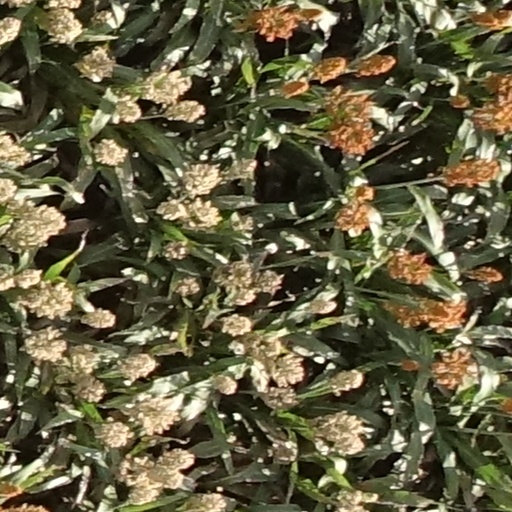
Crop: sorghum